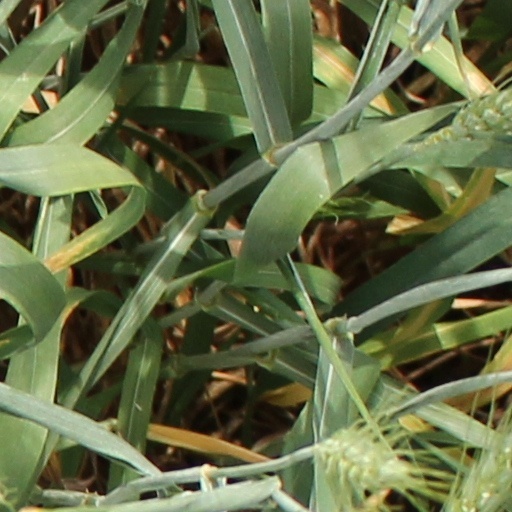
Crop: wheat